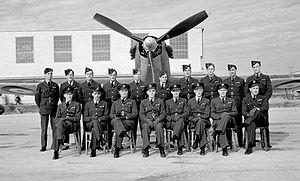
La Baie est un des trois arrondissements urbains de la ville de Saguenay, au Québec. Avant les réorganisations municipales québécoises de 2002, il était reconnu comme Ville de la Baie, une municipalité regroupant les secteurs Grande-Baie, Bagotville et Port-Alfred depuis 1976.